Siddhikali Temple

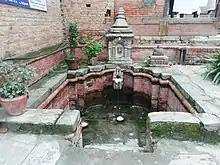
Gholi Naag Lhon hiti

In Baisakh 1st Biska Jatra 7 palanquins are gathered together in temple premises. But one palanquin (Bishwo Binayak) will not cross the "Dhwakha" (traditional gate to enter the city) of temple premises and stops near the Dhwakha and other all palanquins will take to temple and round the Siddhikali temple. On the left side of Siddhikali temple there is a Lhon hiti (stone tap) which still has a supernatural power. It is believed that, the stone tap has "Gholi Naag" and the "Aasan" (throne) of Bishwo Binayak has also Gholi Naag. Both Gholi Naag should not meet each other so the palanquin of Bishwo Binayak stops near to Dhwakha and will not cross that Dhwakha.